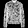
Label: Coat